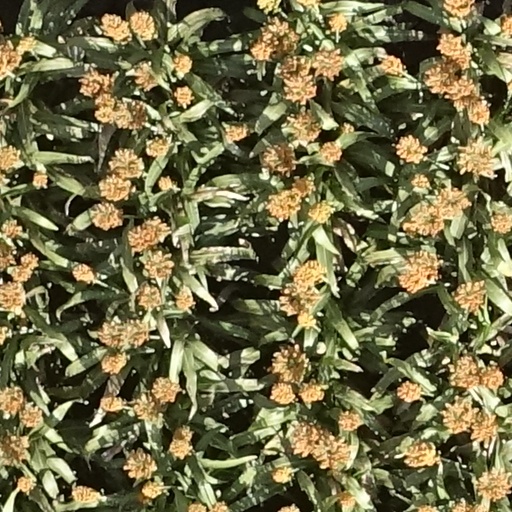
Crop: sorghum